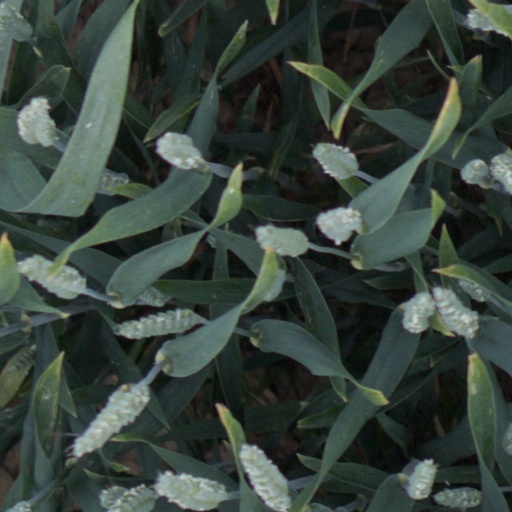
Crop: wheat